Gatling gun

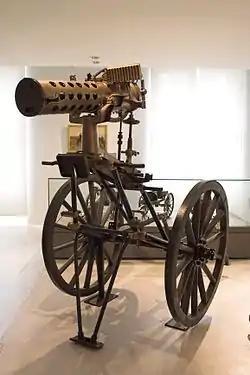
Mitrailleuse Gatling modèle APX 1895

The Gatling gun is a rapid-firing multiple-barrel firearm invented in 1861 by Richard Jordan Gatling of North Carolina. It is an early machine gun and a forerunner of the modern electric motor-driven rotary cannon.